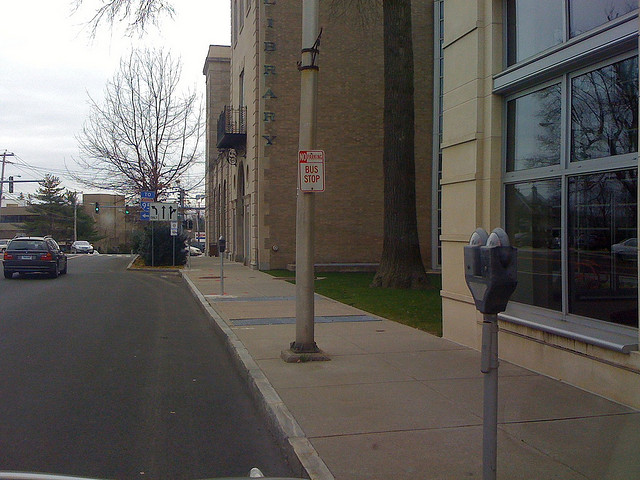
A parking meter sitting in front of a bus stop sign.

Looking along the curb outside a library at parking spaces and a bus stop

No one is at a bus stop next to brick buildings and parking meters.